Culture of Finland

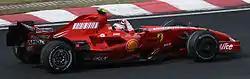
2007 Formula One World Champion Kimi Räikkönen celebrating victory at the 2007 Brazilian Grand Prix

Finland has a growing film industry with a number of famous directors such as Aki Kaurismäki, Timo Koivusalo, Aleksi Mäkelä and Klaus Härö. Hollywood film director/producer Renny Harlin (born Lauri Mauritz Harjola) was born in Finland.